CEE 7 standard AC plugs and sockets

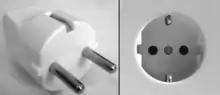
Schuko plug (CEE 7/4) and socket (CEE 7/3)

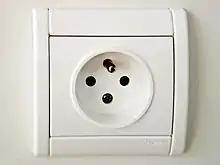
French socket

The CEE 7/3 socket and CEE 7/4 plug are commonly called "Schuko". The socket (which is often, in error, also referred to as CEE 7/4) has a predominantly circular recess which is deep with two symmetrical round apertures and two earthing clips on the sides of the socket positioned to ensure that the earth is always engaged before live pin contact is made. The plug pins are . The Schuko connection system is symmetrical and unpolarised in its design, allowing line and neutral to be reversed. The socket also accepts Europlugs and CEE 7/17 plugs. It is rated at 16 A. The current German standards are DIN 49441:1972-06 "Two-pole plugs with earthing-contact 10 A 250 V≅ and 10 A 250 V–, 16 A 250 V~" (which also includes CEE 7/7 plug) and DIN 49440-1:2006-01 "Two-pole socket-outlets with earthing contact, 16 A 250 V a.c."